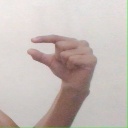
अक्षर: ग